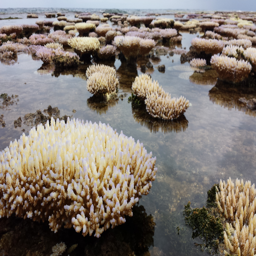
some of the coral during low tide